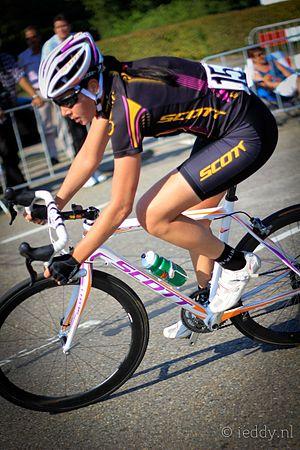
Nikki Brammeier est une coureuse cycliste britannique. Spécialisée dans le VTT et le cyclo-cross, elle a terminé à la première place du classement individuel du Superprestige 2011-2012. Elle est l'épouse du cycliste irlandais Matthew Brammeier.